Grégory Beron

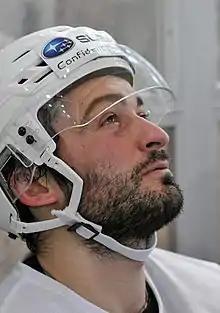
Grégory Beron (2013)

Grégory Beron (born 31 July 1989) is a retired French ice hockey defenceman who played for Corsaires de Dunkerque of the FFHG Division 1.